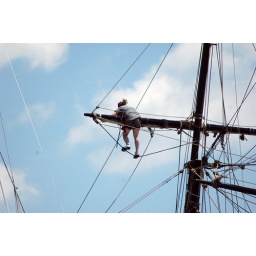
Photos from an afternoon in Chestertown, MD, including a public sail on the 1767 replica ship Sultana